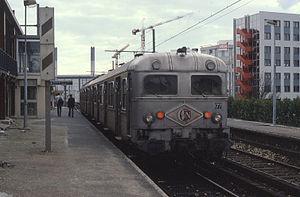
La ligne de Puteaux à Issy-Plaine, dite ligne des Moulineaux ou ligne des Coteaux, est une ligne ferroviaire des Hauts-de-Seine, en Île-de-France, d'une longueur de dix kilomètres. La ligne est ouverte en 1889. Elle est fermée et déposée entièrement en 1993 pour permettre la réalisation de la ligne 2 du tramway, qui parcourt ses emprises depuis 1997. Elle constituait la ligne nᵒ 972 000 du réseau ferré national, dans la nomenclature de la SNCF, jusqu'à son retranchement officiel en 2005.
Issy-les-Moulineaux est une commune française dans le département des Hauts-de-Seine en région Île-de-France, au sud-ouest et limitrophe de Paris, en bordure et sur la rive gauche de la Seine.
Les automotrices Z 5176 à 5182 sont une petite sous-série de rames automotrices Z 5100 utilisée en France dans les années 1980 par la SNCF.